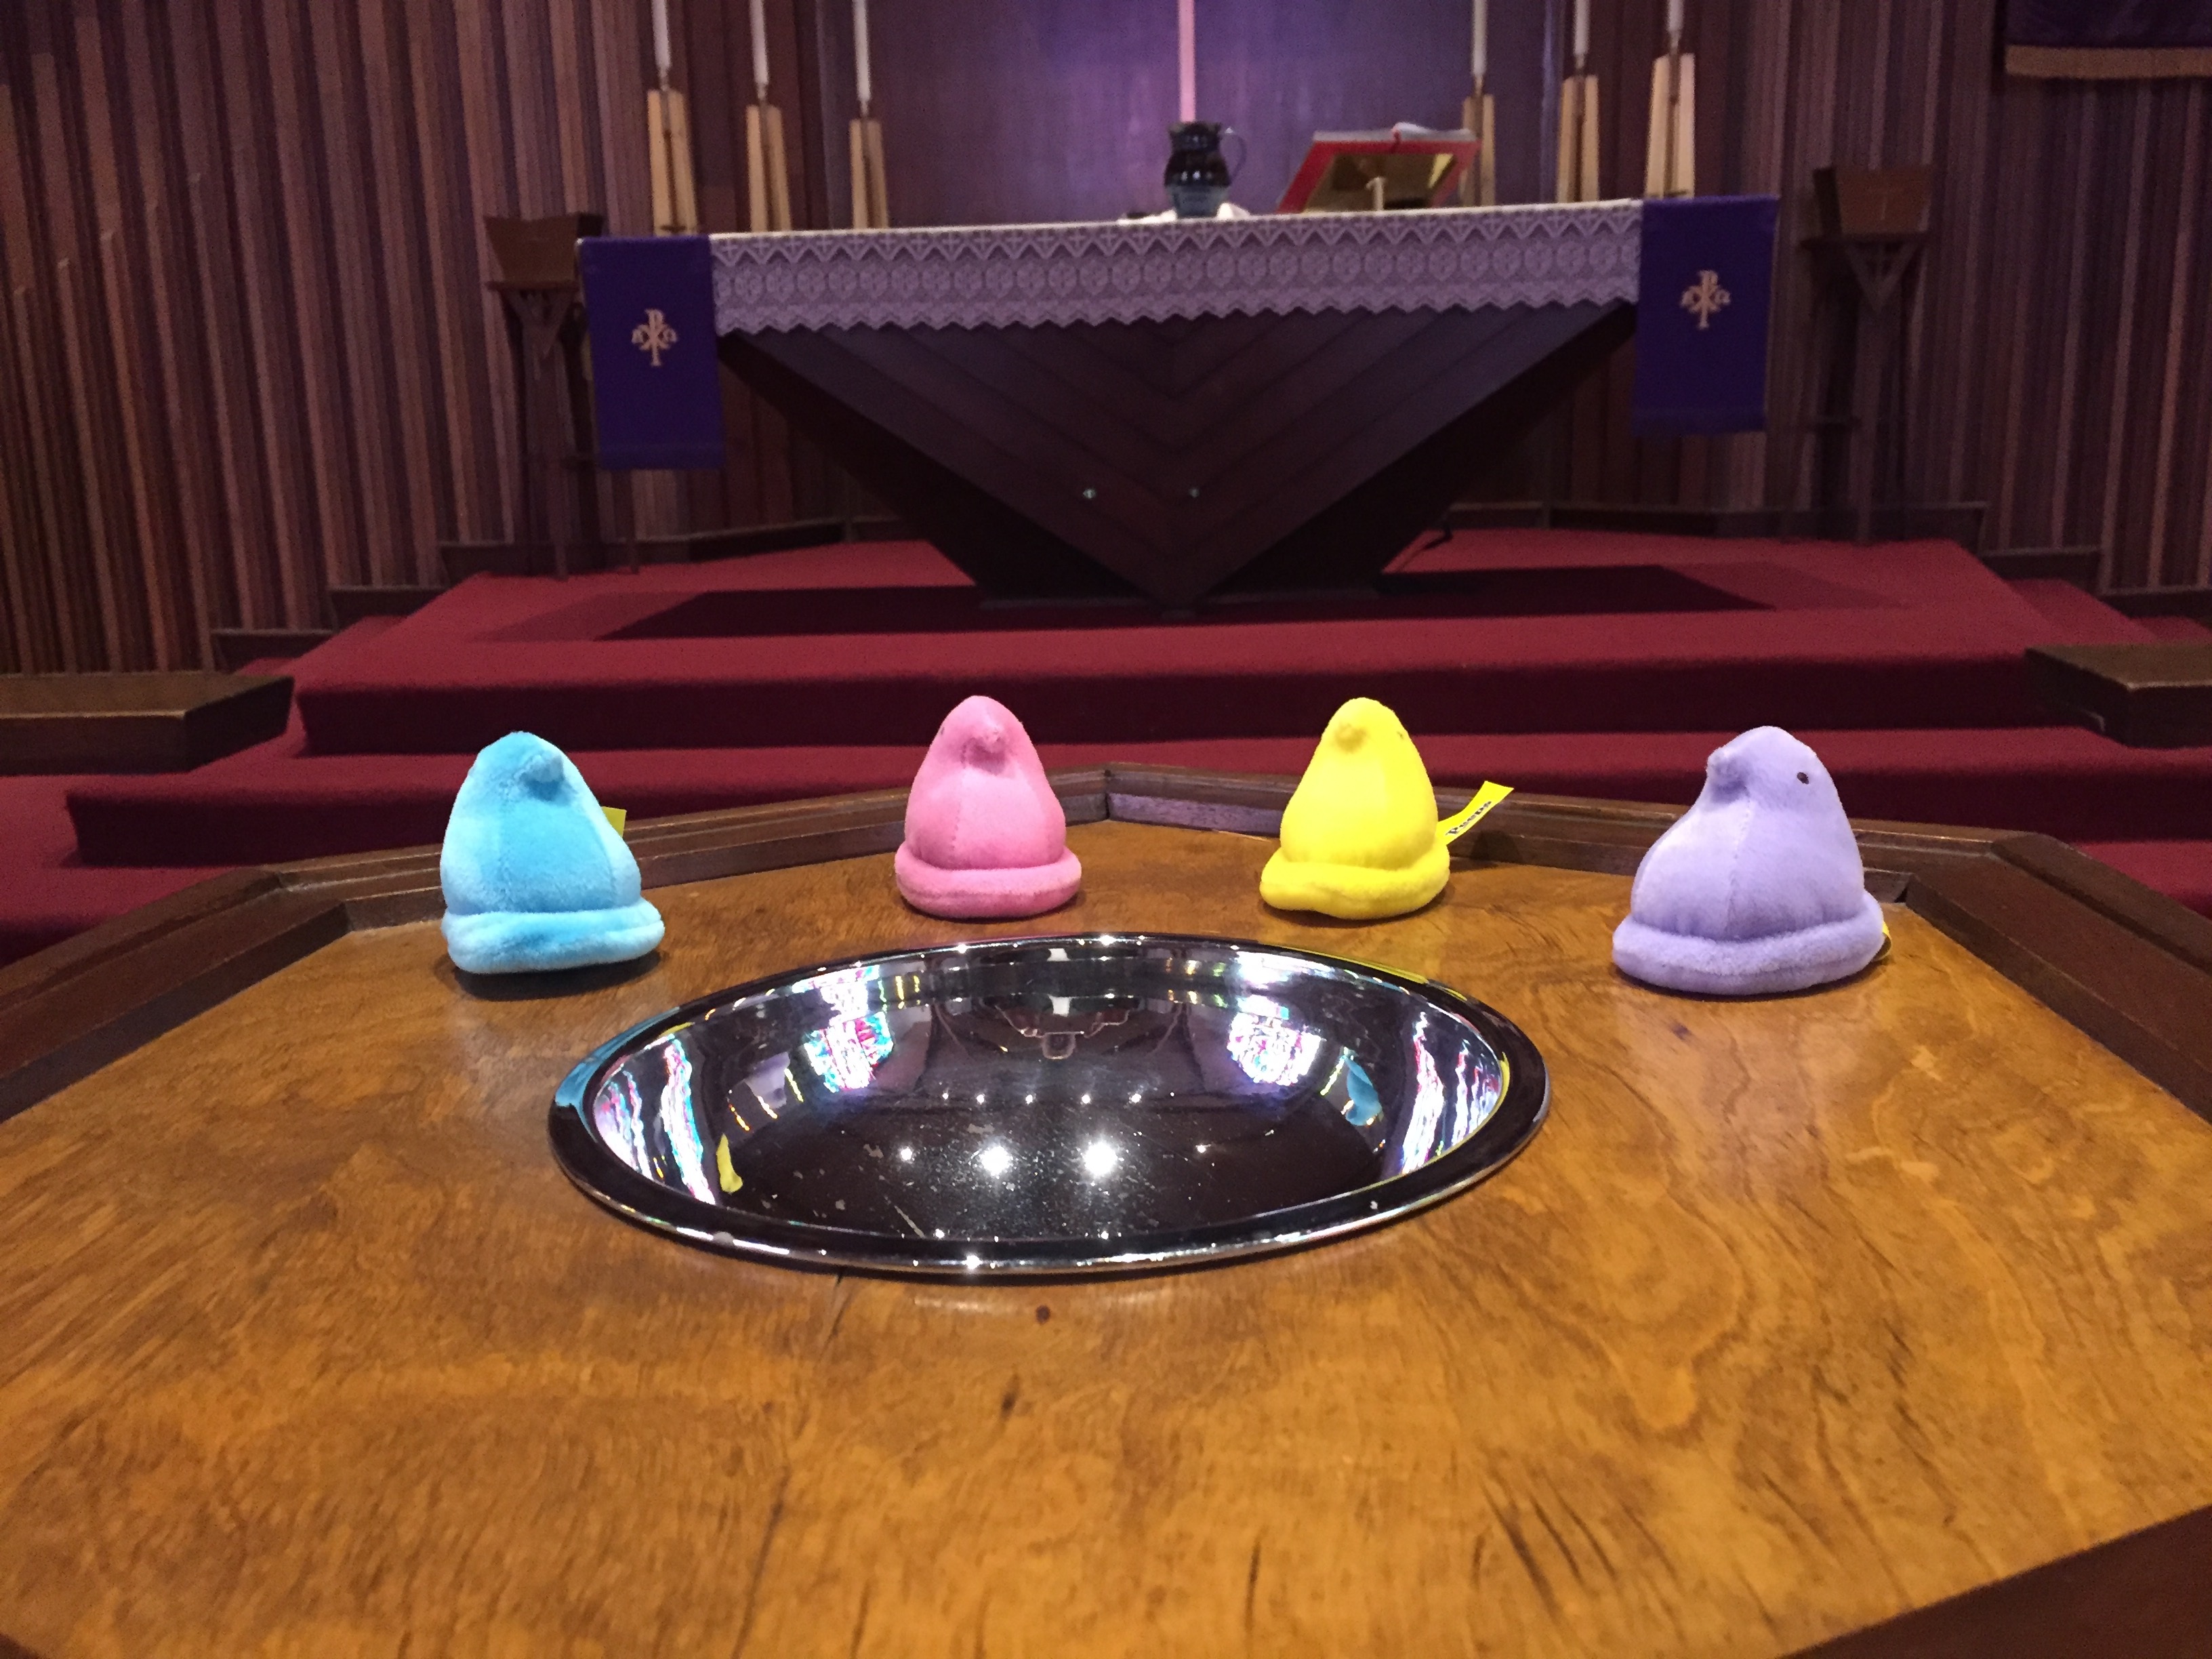
table, furniture, room, shape, screenshot